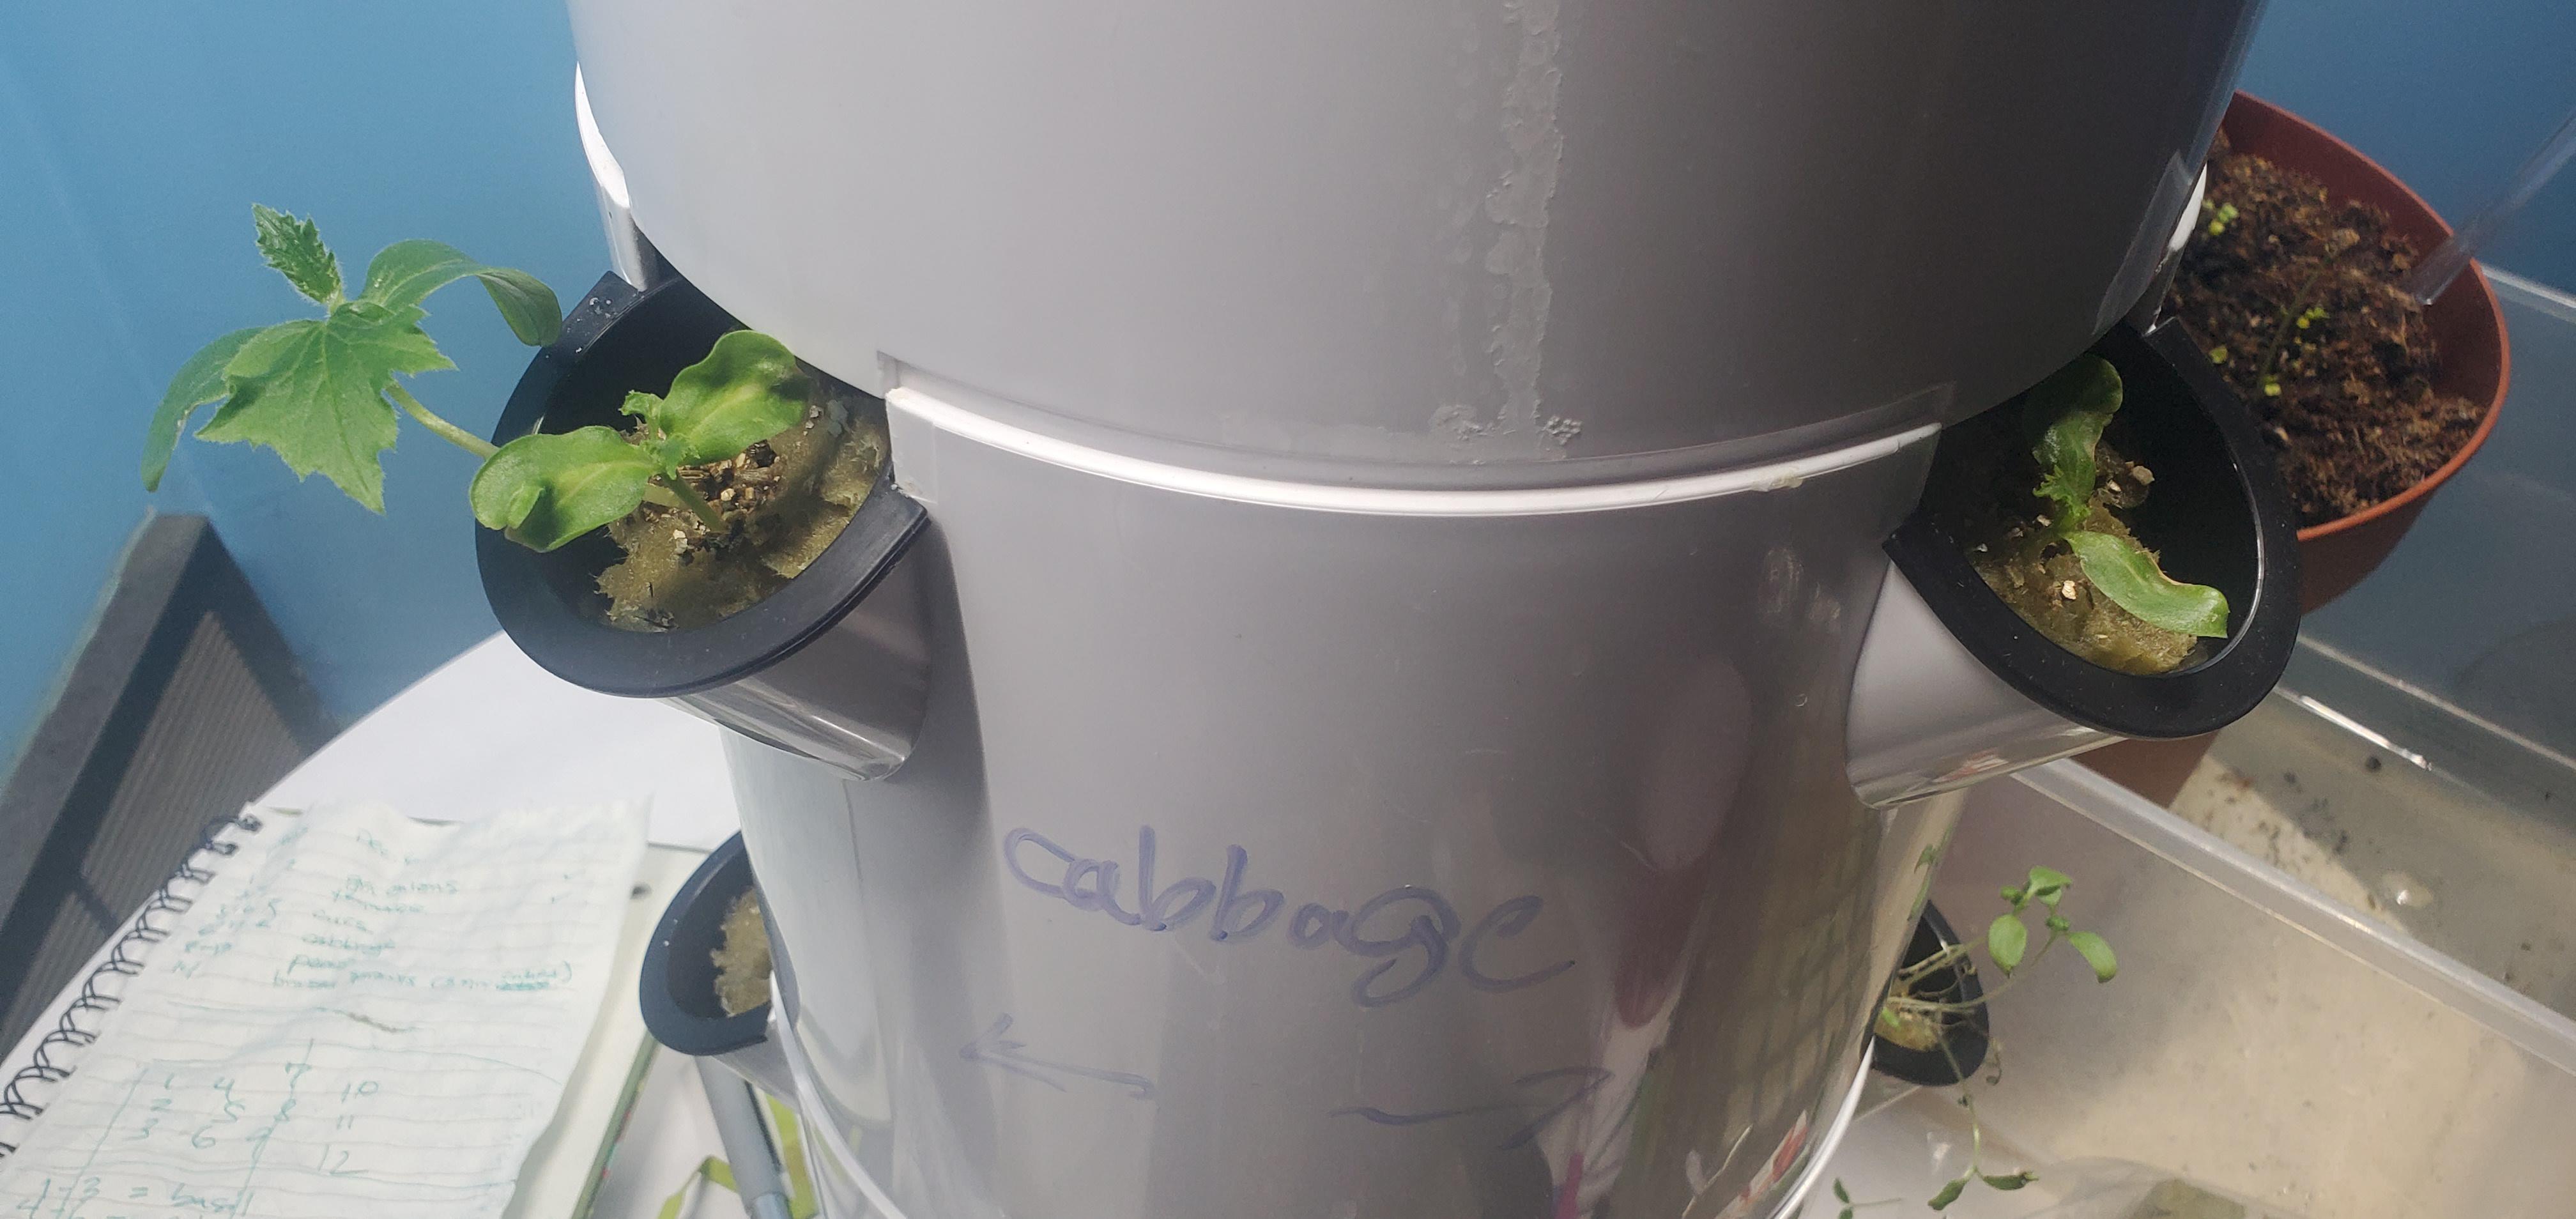
Mimea iliyokua na kustawi vizuri, iliyooteshwa kwa kutumia njia na mfumo wa kisasa cha kihadroponi, kinachohusisha matumizi ya maji pekee yaliyotiwa virutubisho pekee na muhimu kwa ajili ya ukuaji wa mimea, bila kuhusisha matumizi ya udongo.